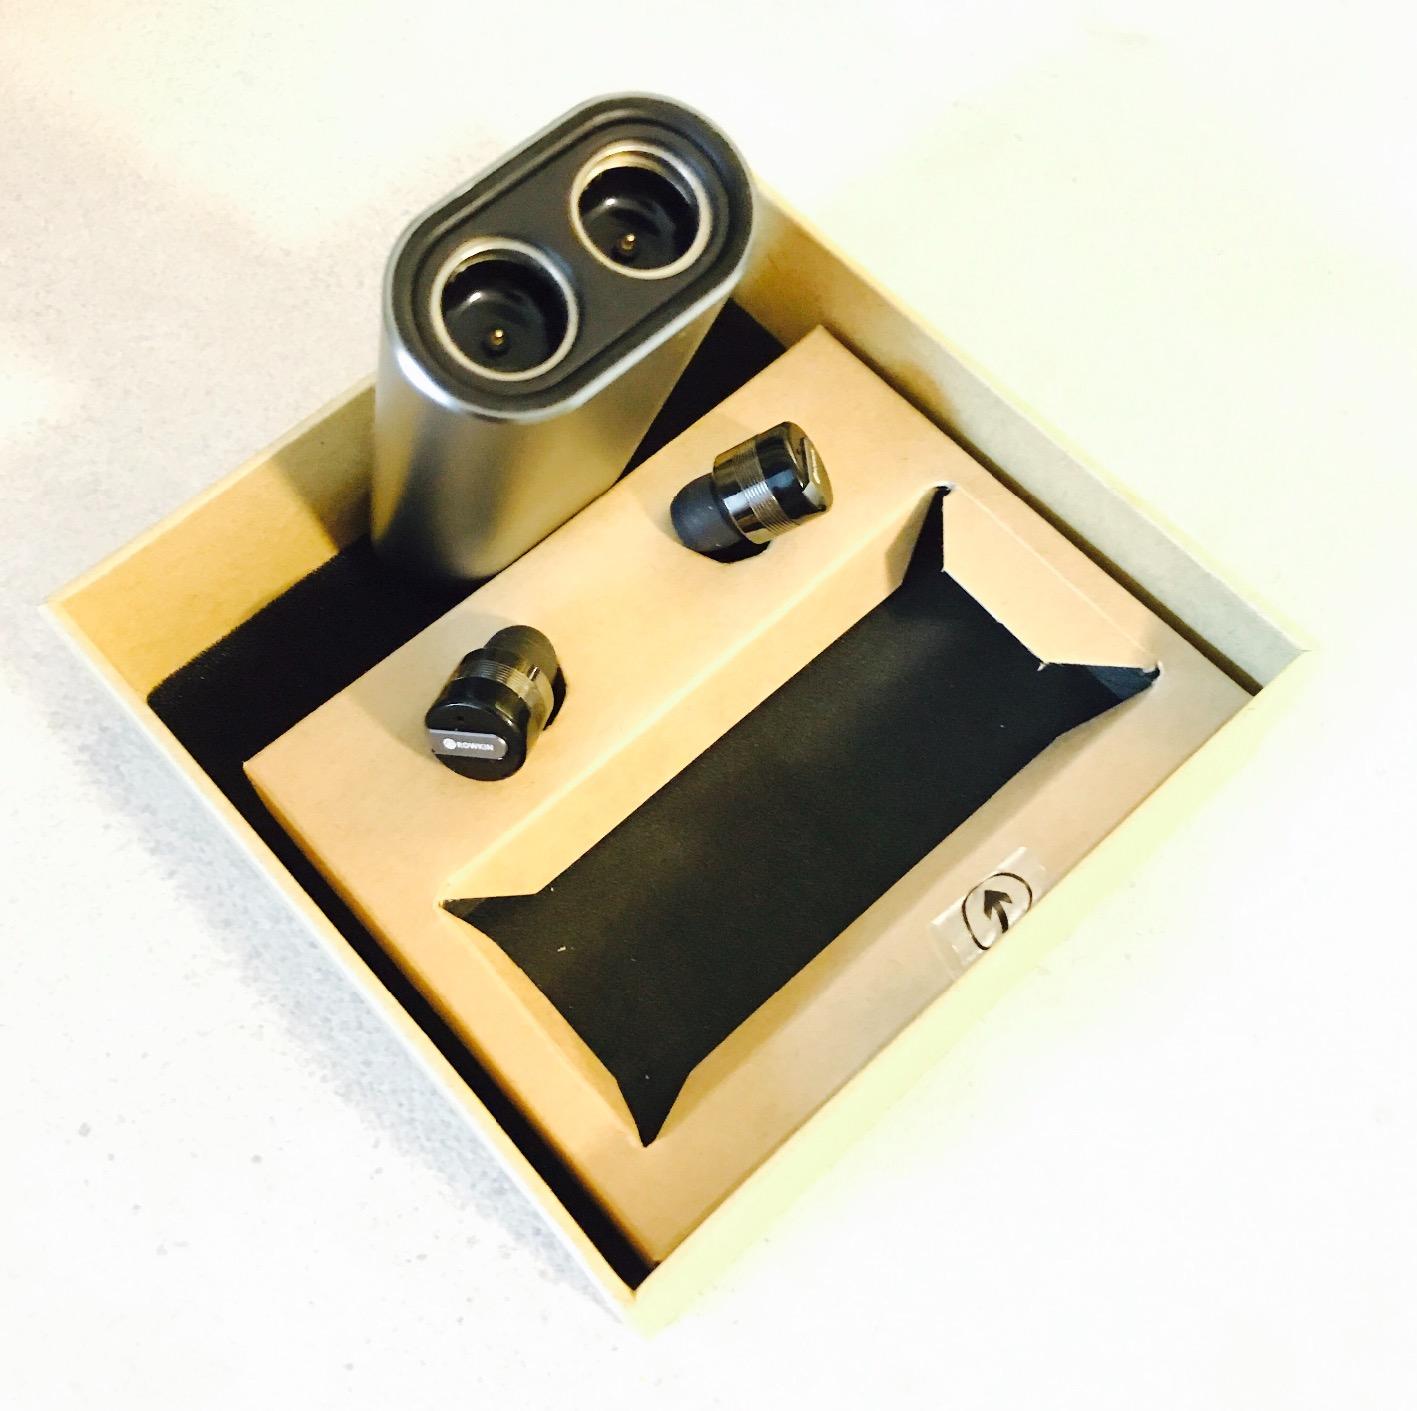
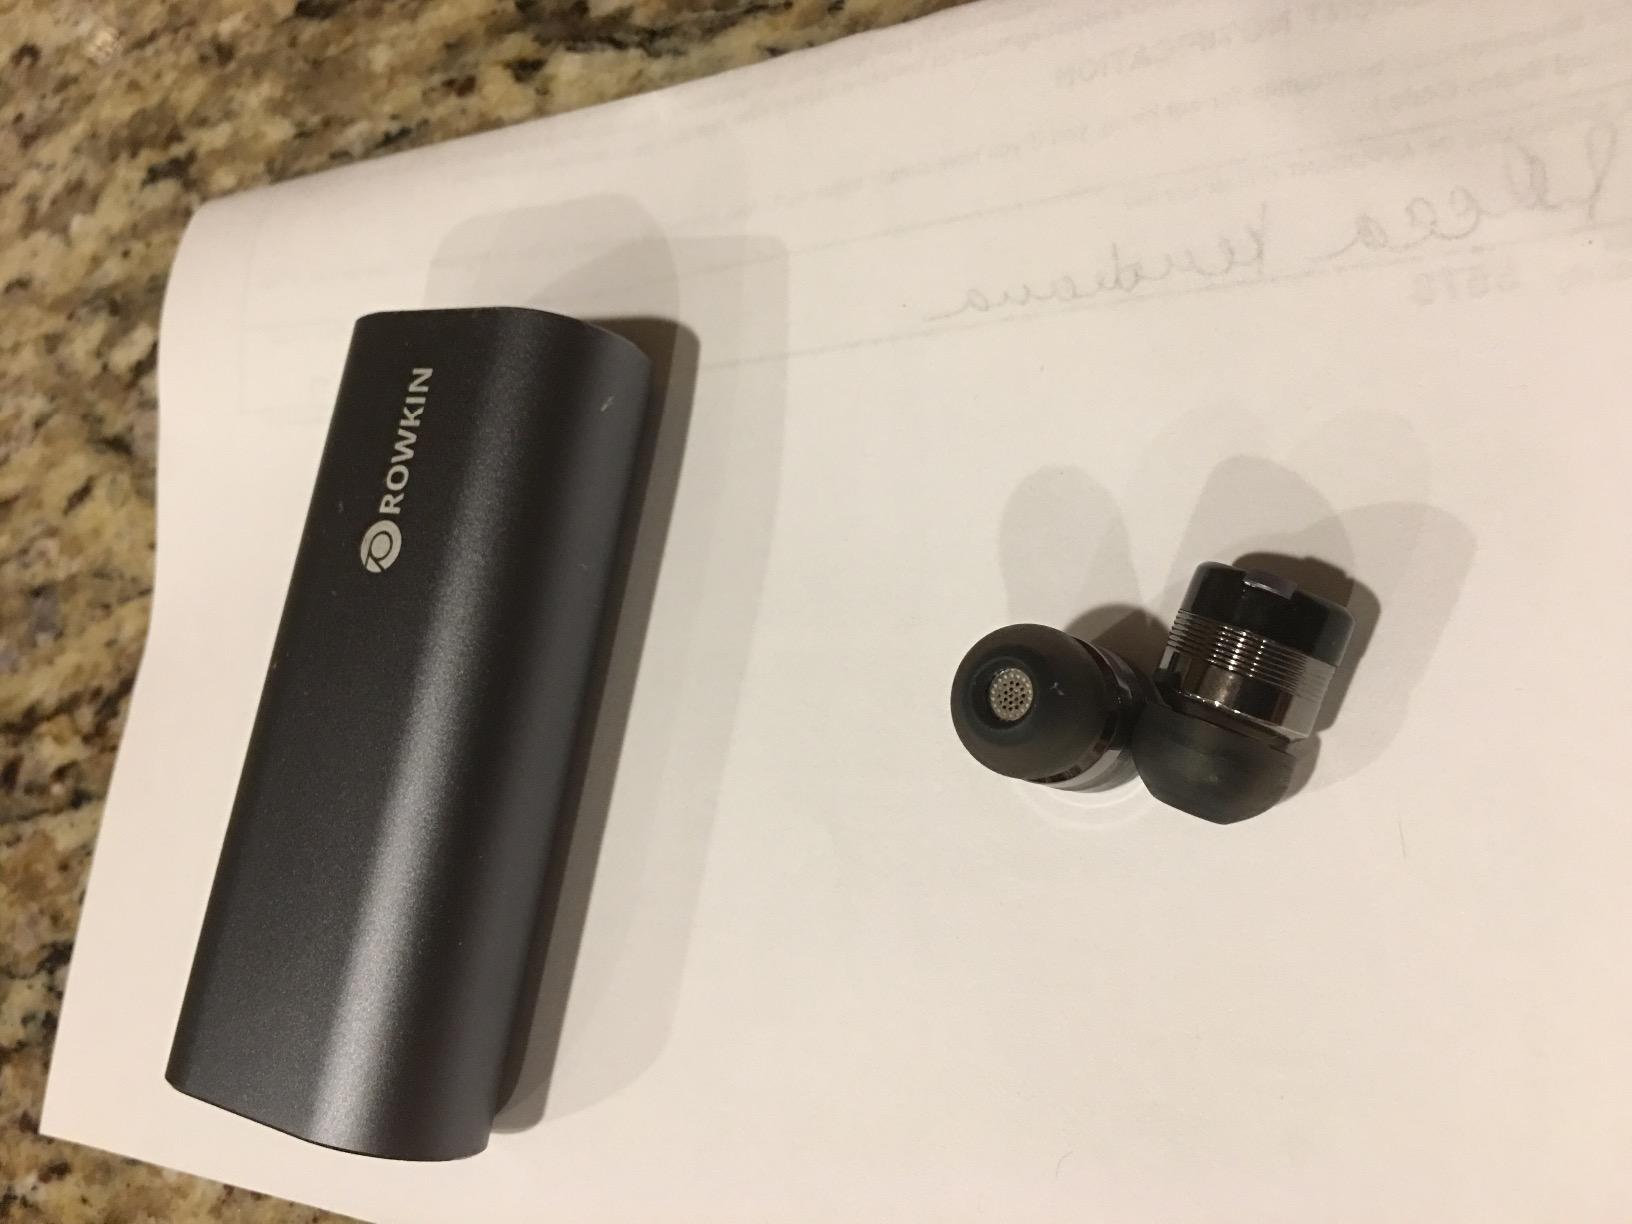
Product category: headphones
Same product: yes